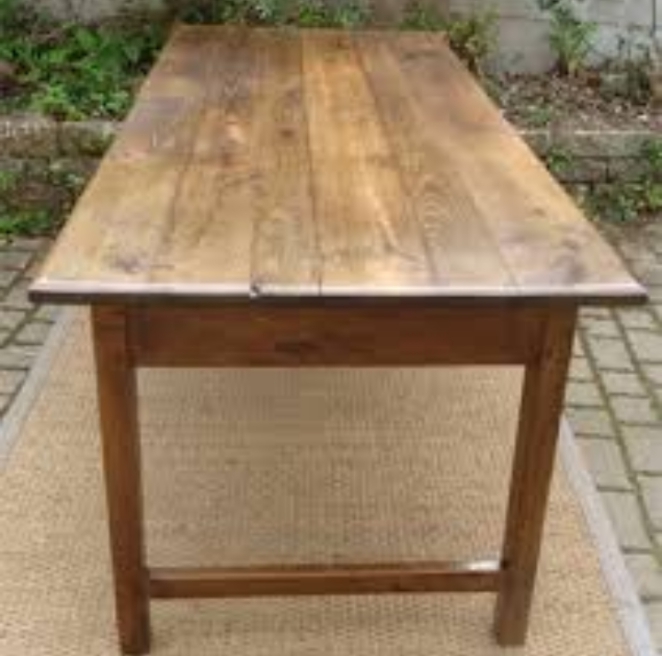
Nataal bii, maa ngi ciy janook benn taabal. Taabal joo xamantane bii nag taabalu dénk la. Gis naa ni taabal bi, ca gannaawam am na ab meññent, meññent mu sëq.